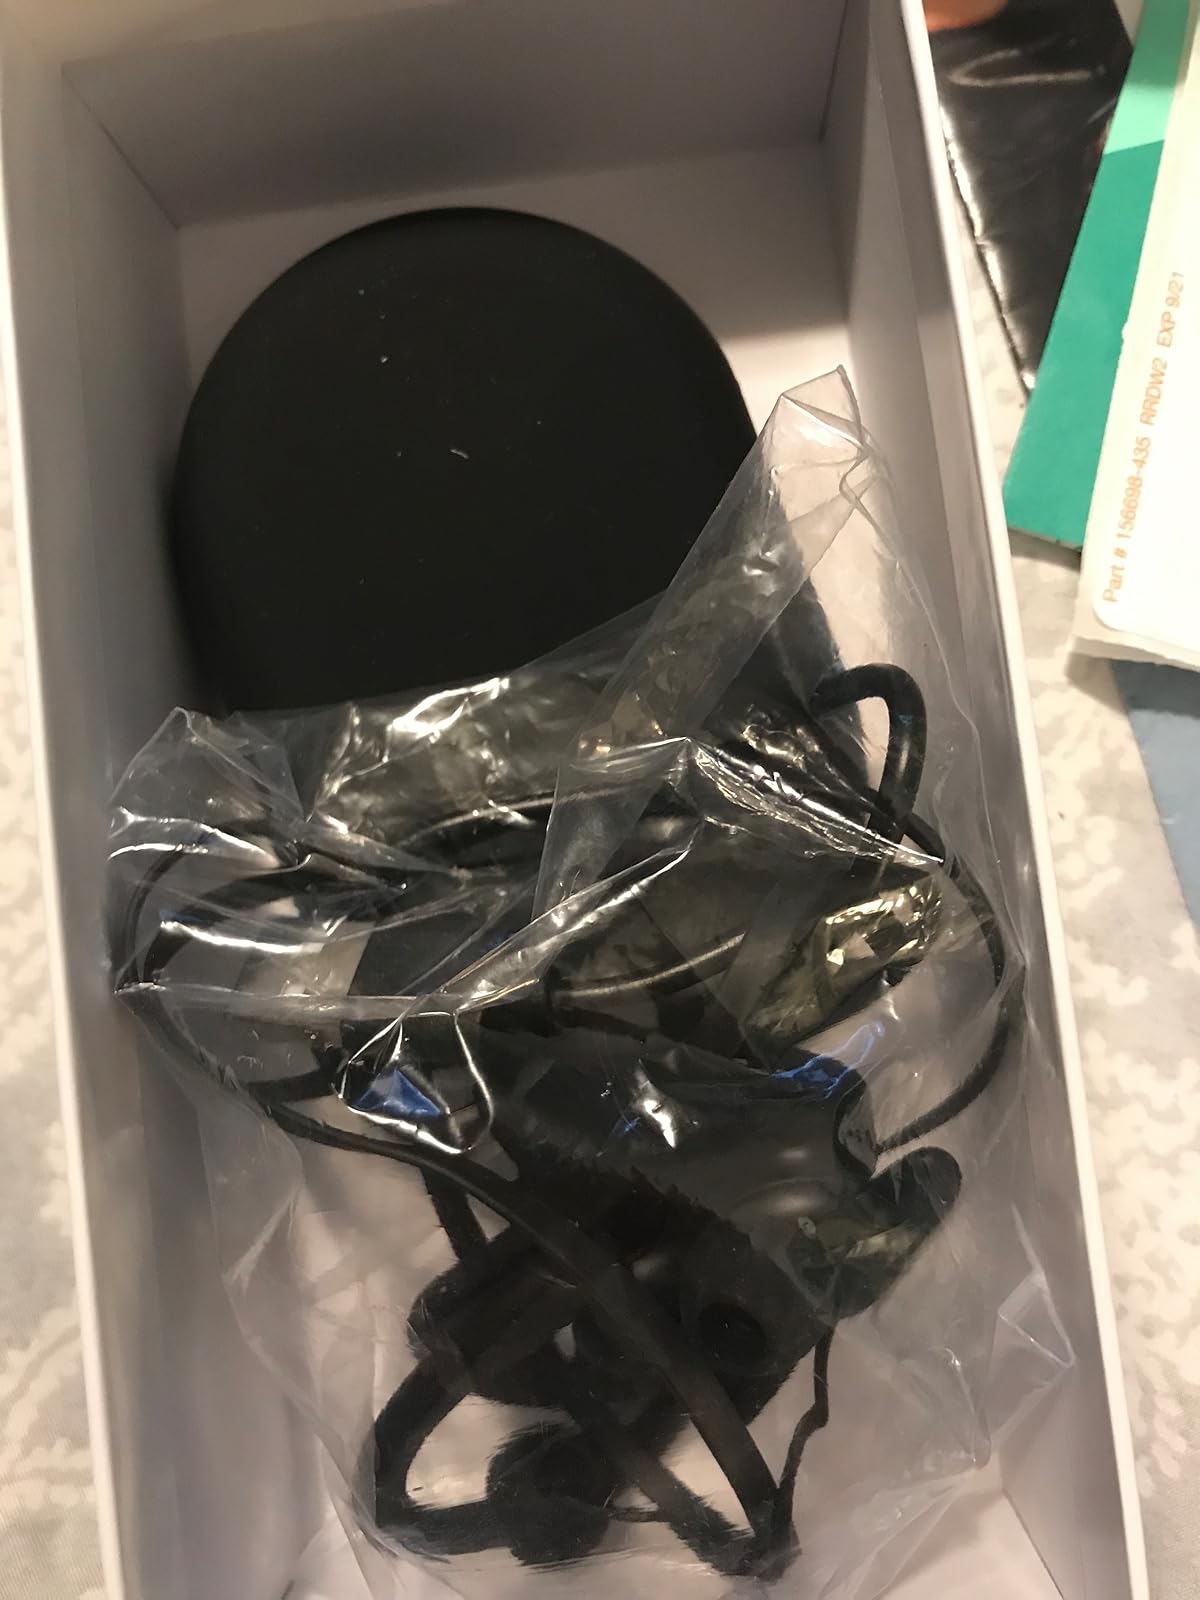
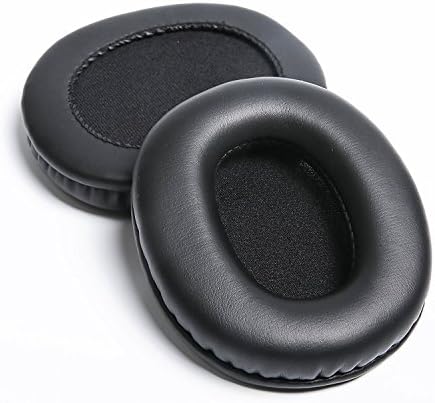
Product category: headphones
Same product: no